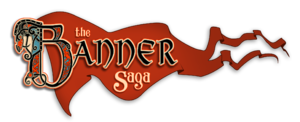
The Banner Saga est un jeu vidéo de type tactical RPG développé par le studio Stoic composé de trois anciens développeurs de BioWare. Le jeu est composé de trois campagnes séparées dont la première a été publiée le 14 janvier 2014. Le projet est financé via Kickstarter à partir du 19 mars 2012. Le projet a récolté par ce biais un total de 723 886 dollars au travers de 20 042 personnes.